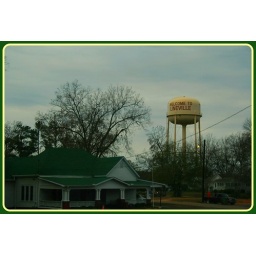
The water tower in Lineville, Alabama